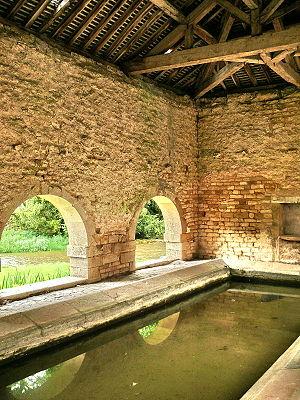
Bligny-sur-Ouche est une commune française située dans le canton d'Arnay-le-Duc du département de la Côte-d'Or, en région Bourgogne-Franche-Comté.